Exit Speed

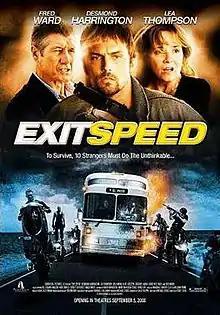
Film poster

Exit Speed is a 2008 action film by Sabbatical Pictures. The film was directed by Scott Ziehl, and stars Desmond Harrington, Julie Mond, Lea Thompson, Alice Greczyn, David Rees Snell and Fred Ward. The 90-minute action film was shown at the Cannes Film Market in 2008. The film was made in the Dallas, Texas area, where it premiered. It was released to theaters in the Southwest in September 2008.